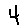
Label: 4